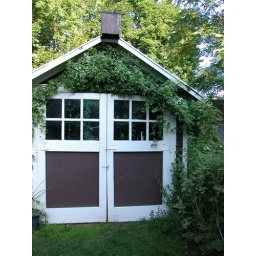
Clematis x jouiniana &amp;quot;Praecox&amp;quot;. A hardy, late flowering, non clinging climber with small white flowers in late summer.